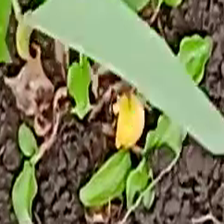
Weed species: Kena_(Commplina_benghalensio)